Airstrike

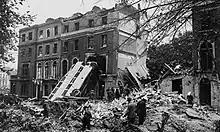
The aftermath of a September 1940 air raid on London

It was not until World War II that the Oxford English Dictionary first records usage of the term "air strike", which remained two separate words for some time thereafter. The Second World War also saw the first development of precision-guided munitions, which were fielded successfully by the Germans, and contributed to the modern sense of air "strike", a precision targeted attack as opposed to a strafing run or area bombing.